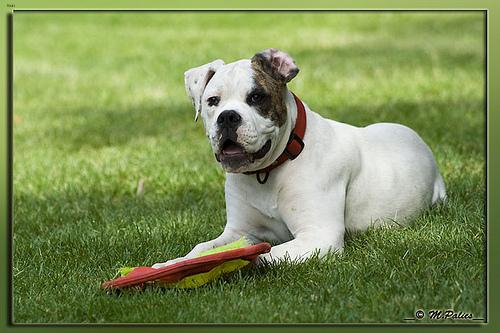
Breed: american bulldog